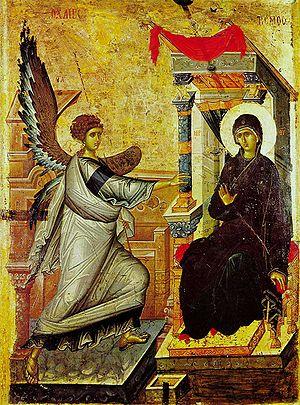
L’Histoire de l'icône byzantine et orthodoxe est la description des processus historiques d'apparition et de développement de la peinture d'icônes dans le monde orthodoxe. L'icône est un genre de peinture, de nature religieuse par ses thèmes et ses sujets, cultuelle par sa signification, qui débute au haut Moyen Âge, voire dans l'antiquité tardive, dans l'Empire romain d'Orient. L'icône religieuse a pour but d'être un lien entre le monde divin et le monde terrestre, durant la prière individuelle ou la liturgie chrétienne.
Les icônes russes postmongoles sont celles qui sont produites en Russie à partir du milieu du XIIIᵉ siècle et durant les siècles qui suivent, malgré la dévastation subie entre 1227 et 1240 du fait de la Horde d'or mongole. La Russie ne sera libérée de cette Horde d'or, qu'à la fin du XVᵉ siècle, en 1480, par Ivan III, grand prince de Vladimir et de Moscou. Il ne faut toutefois pas creuser un fossé entre les œuvres pré-mongoles et celles de la période postmongole. Après, comme avant l'invasion mongole, Novgorod et les autres écoles russes continuent à puiser à la source de l'art byzantin.
L'Annonciation est une icône datant du premier quart du XIVᵉ siècle qui est originaire de l'église Saint Clément à Ohrid en République de Macédoine. Elle représente l'annonce faite à la Vierge Marie par l'archange Gabriel, de sa future maternité d'origine divine.